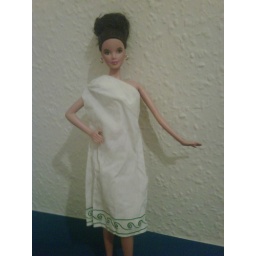
cute pink barbie in greece diorama